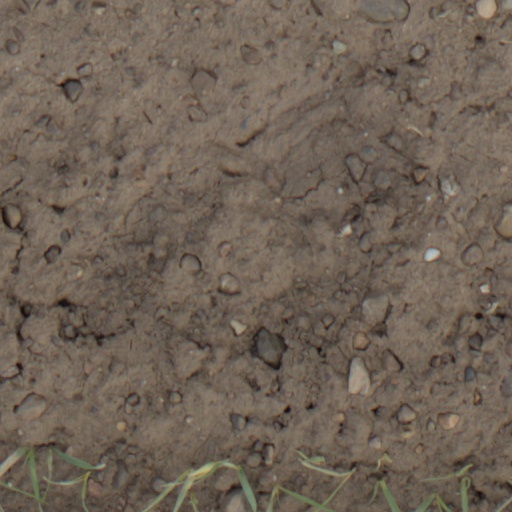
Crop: wheat